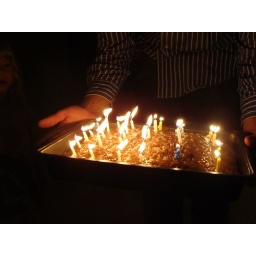
Yes, he used every birthday candle we had in the house